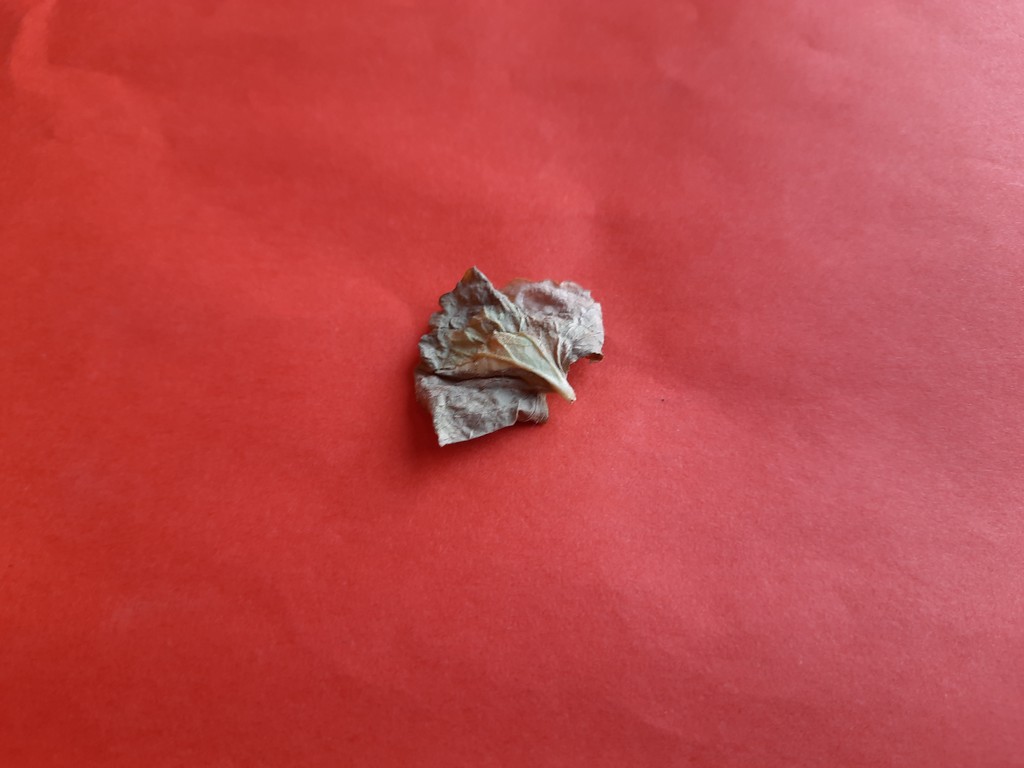
Label: Dried